Adventist University of the Plata

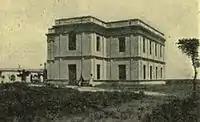
School of the Plata, 1909.

J. W. Westphal, brother to Francisco Westphal and president of the South American Union Conference, wrote to the General Conference of Seventh-day Adventists: " ... Brother Spicer, you have just visited us, and are acquainted with the situation in our Argentine school. You know what buildings we have, their condition, and the great needs. We are limping along as best we can; yet we cannot offer to our students and to the teachers in the matter of room what they ought to have. In the large schoolroom [the chapel] three classes have to recite at the same time, because the class-rooms above are used as living-rooms for the students. One teacher has his class-room in the vestibule [by the stairway] and the others have to help themselves as best they can; and the whole equipment is far from desirable." (p. 5)